George Coventry, 6th Earl of Coventry

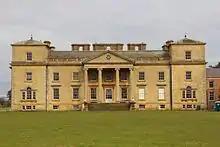
Croome Court

He was elected to the House of Commons for Bridport in 1744 (succeeding his elder brother Viscount Deerhurst), a seat he held until 1747, and then represented Worcestershire from 1747 to 1751. The latter year he succeeded his father in the earldom and entered the House of Lords. He also served as Lord Lieutenant of Worcestershire from 1751 to 1808, and was a Lord of the Bedchamber to George II from 1752 to 1760 and to George III from 1760 to 1770.